2021 Richmond Football Club season

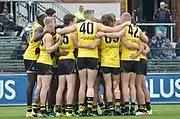
Richmond VFL's team in April 2021

The 2021 season will mark the seventh year the Richmond Football Club run a stand-alone reserves team in the Victorian Football League/Eastern Australian league. Richmond senior and rookie-listed players who are not selected to play in the AFL side will be eligible to play for the team alongside a small squad of VFL/EAFL-only listed players.